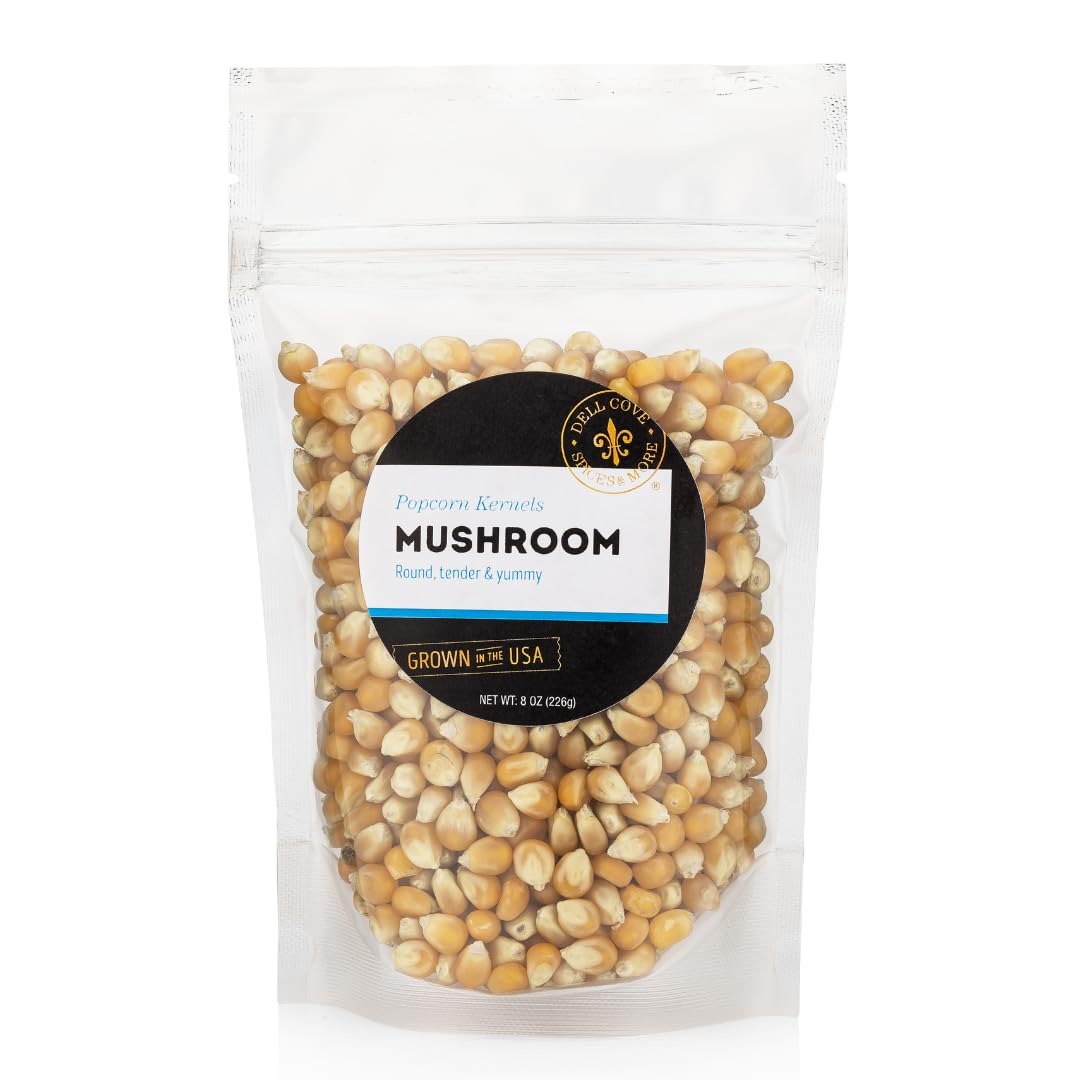
Item Name: Dell Cove Spices - Mushroom Popcorn Kernels - Perfect for Gourmet Popcorn Makers & Stovetop Popping, Half Pound
Bullet Point 1: Half Pound of Unpopped Kernels
Bullet Point 2: Extra large kernels featuring a classic "corny" taste with a crunchy texture.
Bullet Point 3: This popcorn variety requires HIGH heat to fully pop round and fat. If popping in oil, the oil needs to reach 400 degrees or more to achieve the regular mushroom shape.
Bullet Point 4: Non-GMO. Tree nut, peanut, soy and gluten free. Vegan friendly.
Bullet Point 5: Grown in the USA
Product Description: Dell Cove extra large Mushroom popcorn kernels pop fat and round - making it perfect for making caramel corn or candy popcorn at home. Our all natural premium popcorn is proudly grown here in the Midwest by small family farmers that are friends of ours. Comes with directions of how to pop popcorn by stove top.
Value: 8.0
Unit: Ounce

Price: 5.99